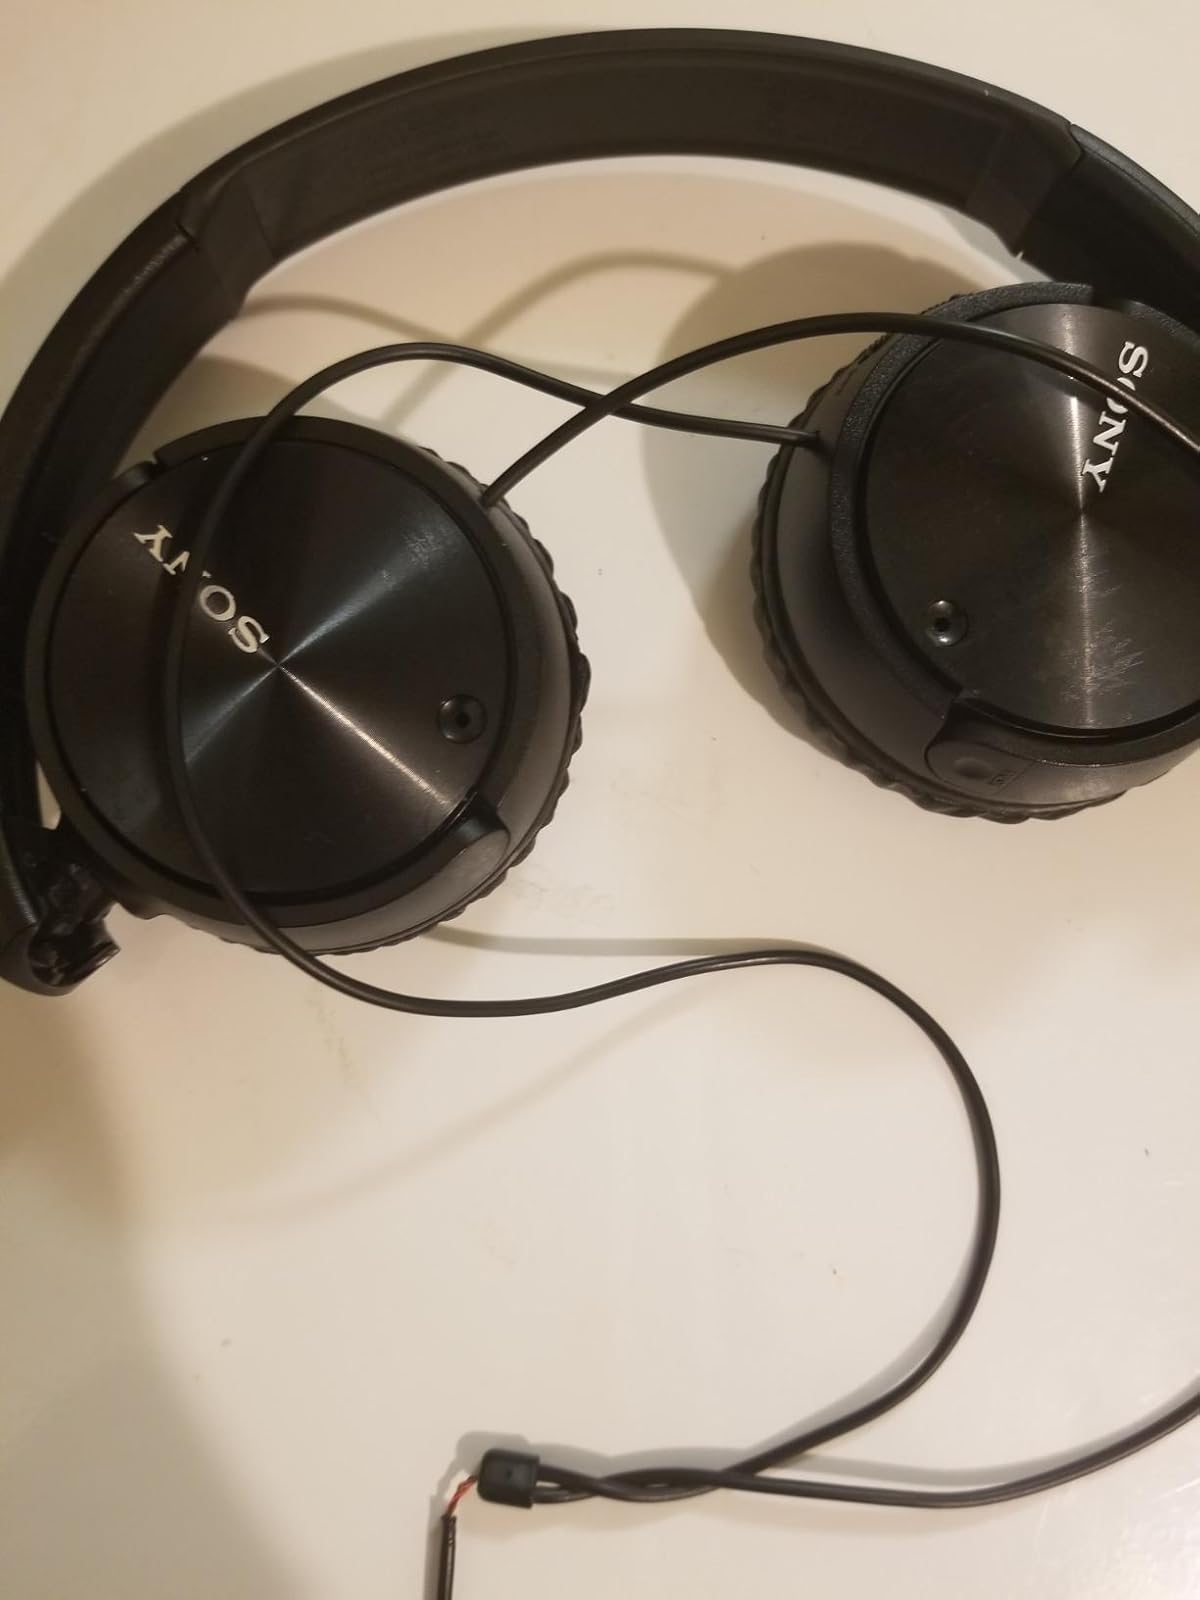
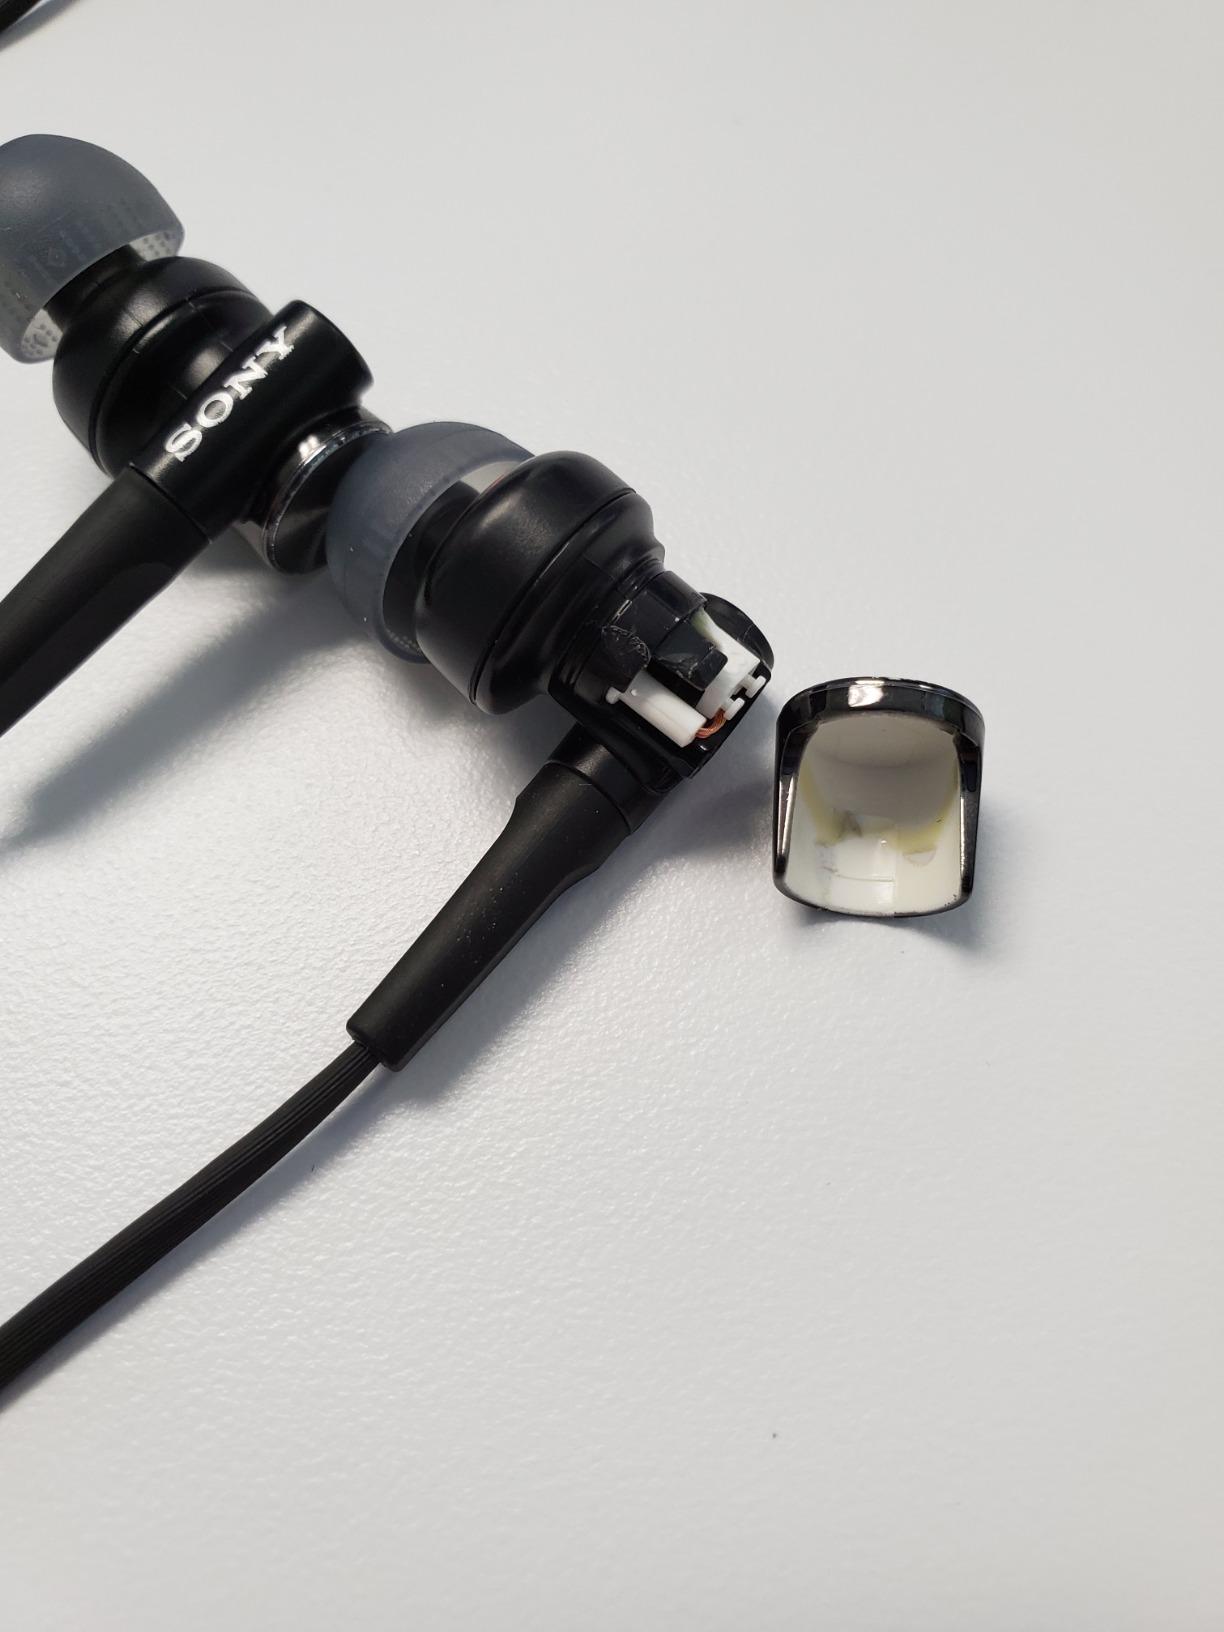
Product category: headphones
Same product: no